Holden Gemini

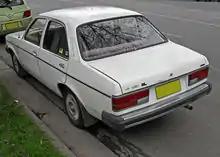
Holden Gemini (TE) SL sedan

The TE series Gemini was introduced in October 1979. It featured significant exterior changes with new front and rear styling, comparable with the Isuzu Gemini and Holden Commodore models of the same era. By this time, the Opel Kadett had been changed to front wheel drive and no longer resembled the original Kadett C.